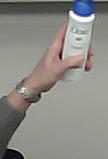
Product: dove_spray